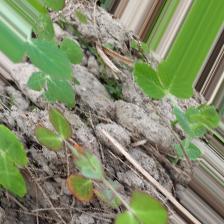
Label: Lentil Rust